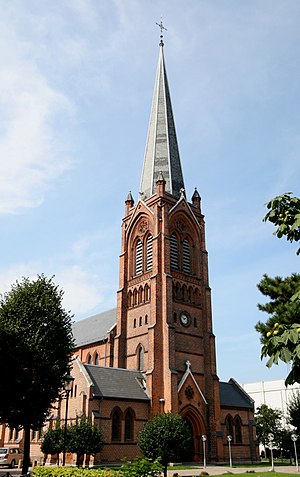
Ludvig Fenger / Værker
Sankt Jacobs Kirke (1878)
Ludvig Peter Fenger var en dansk arkitekt og stadsarkitekt i København fra 1886 til 1904.